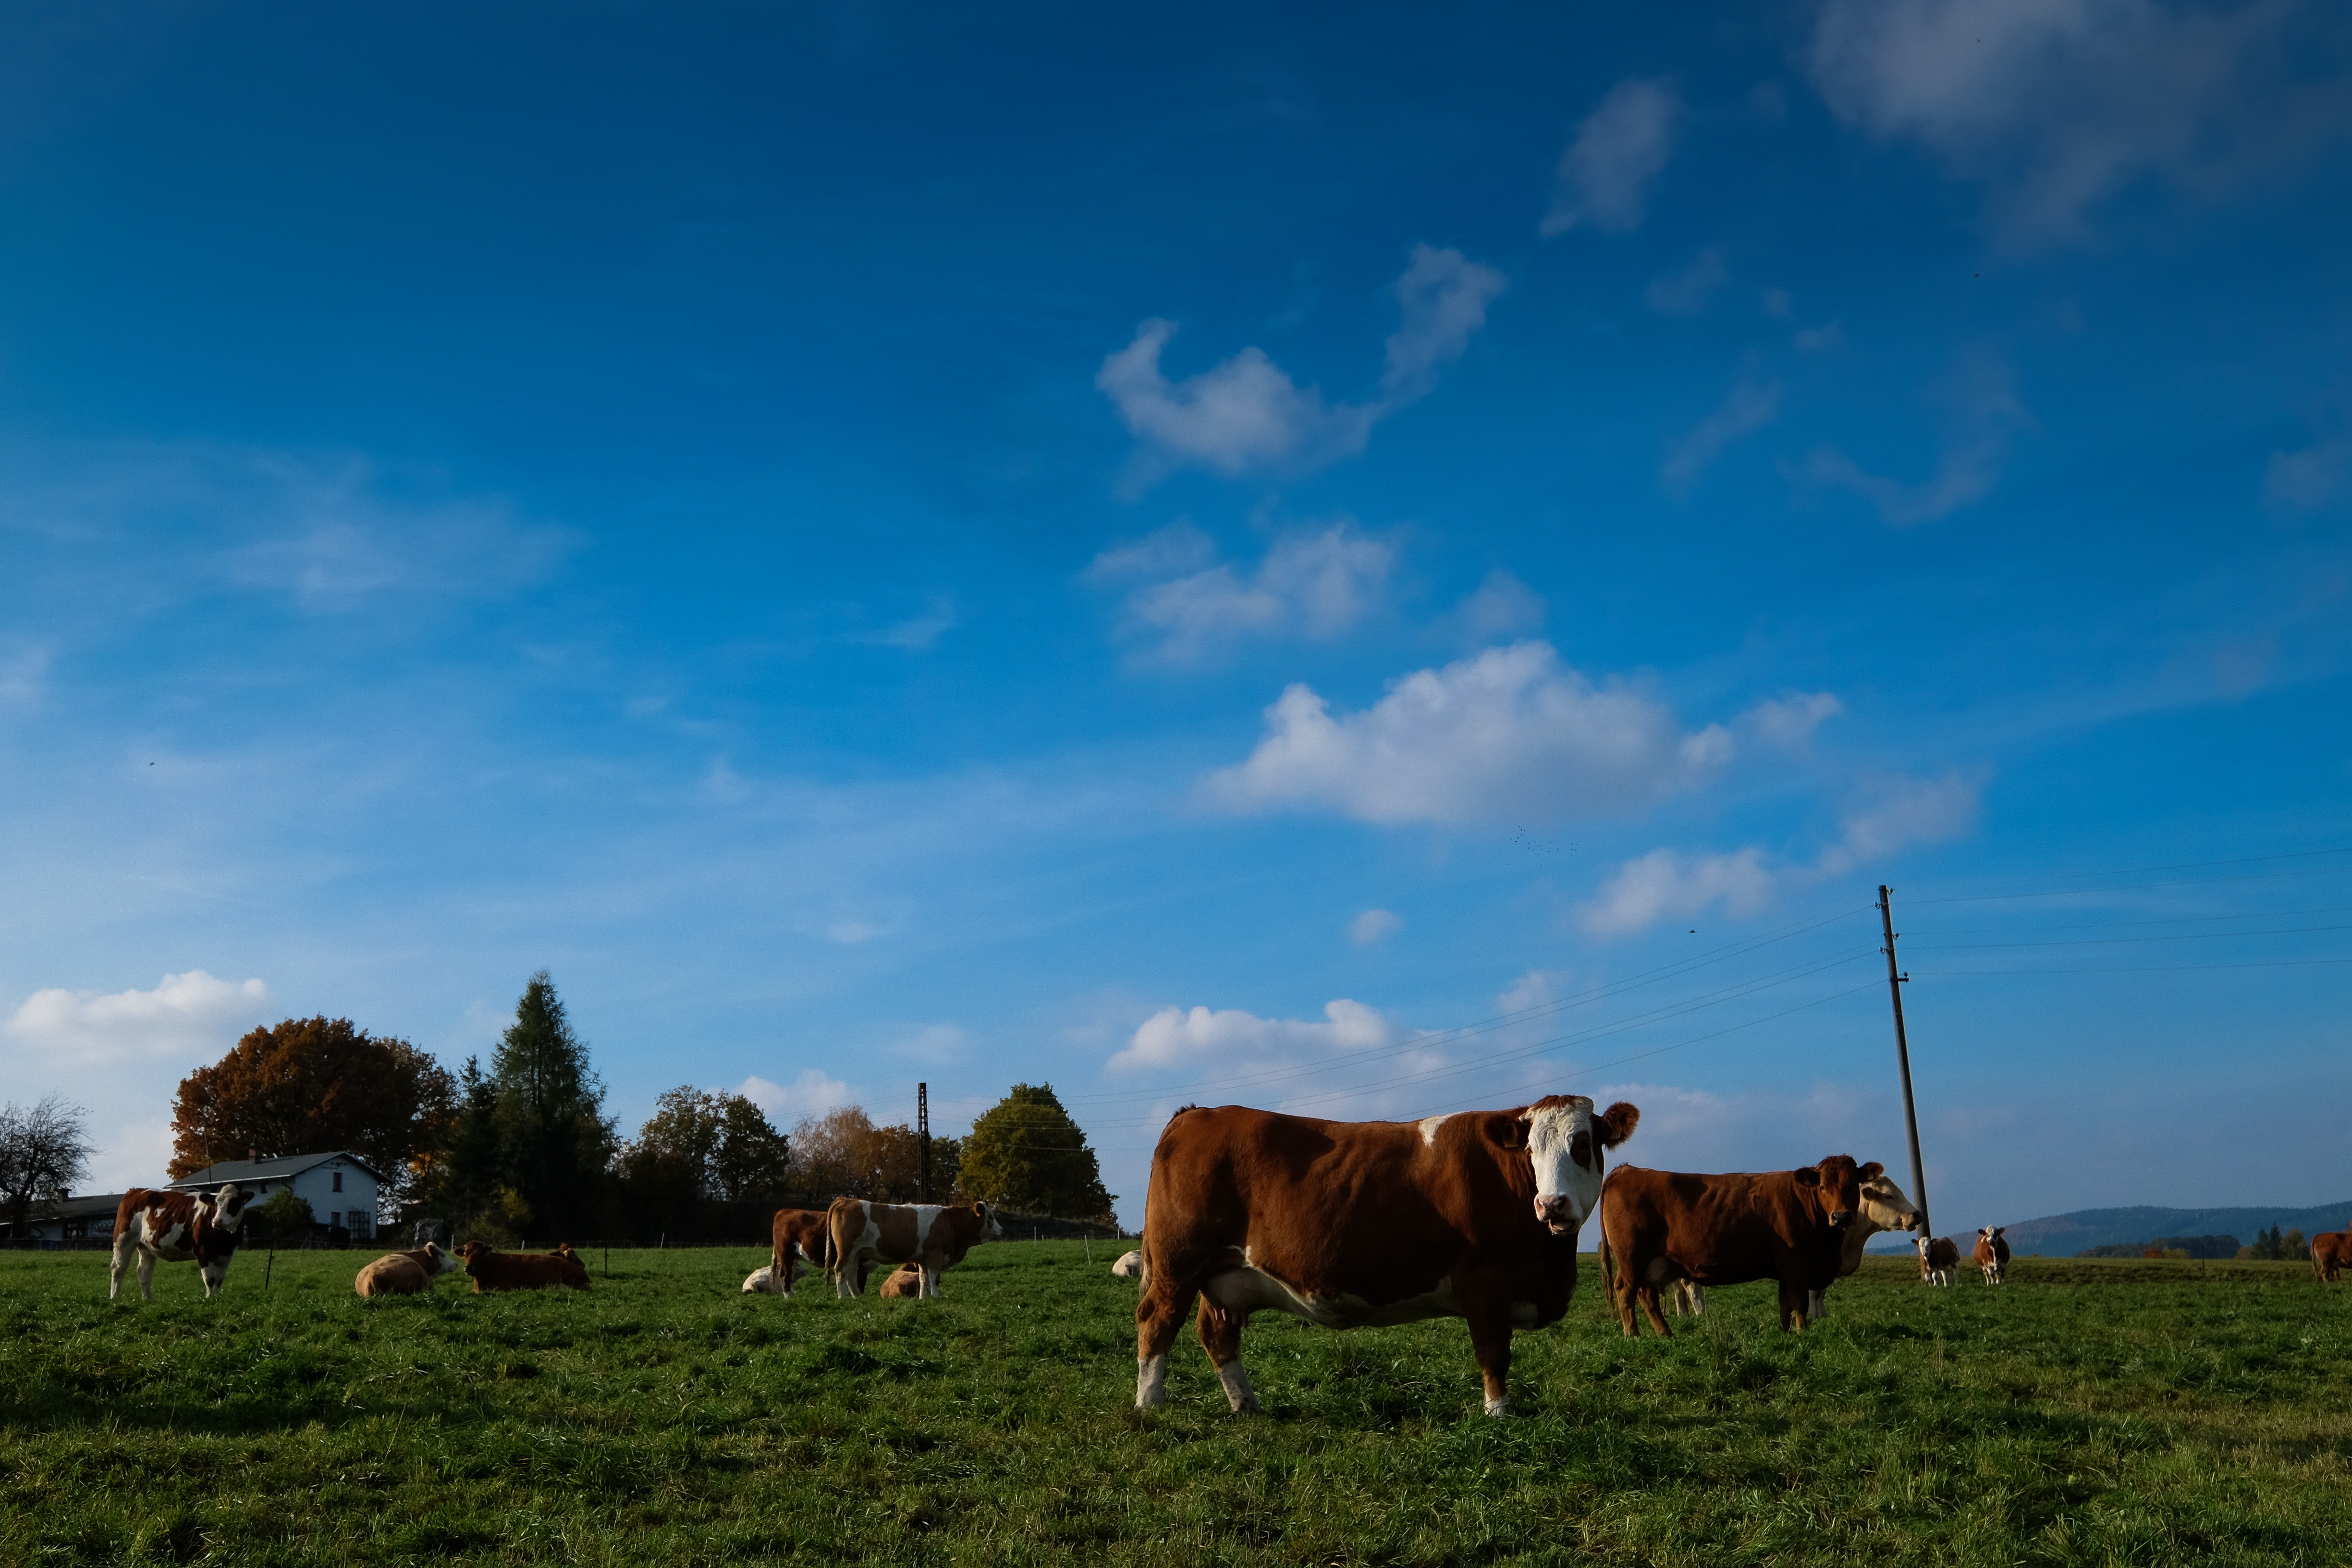
landscape, nature, grass, sky, field, farm, meadow, prairie, green, herd, pasture, grazing, ranch, agriculture, savanna, plain, cows, grassland, plateau, habitat, ecosystem, bauer, steppe, rural area, natural environment, cattle like mammal, horse like mammal